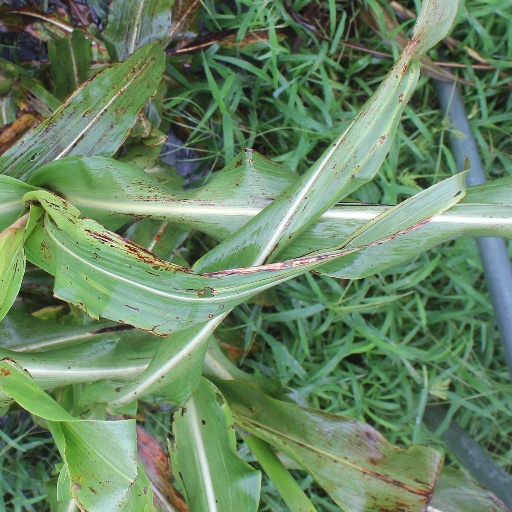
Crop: sorghum